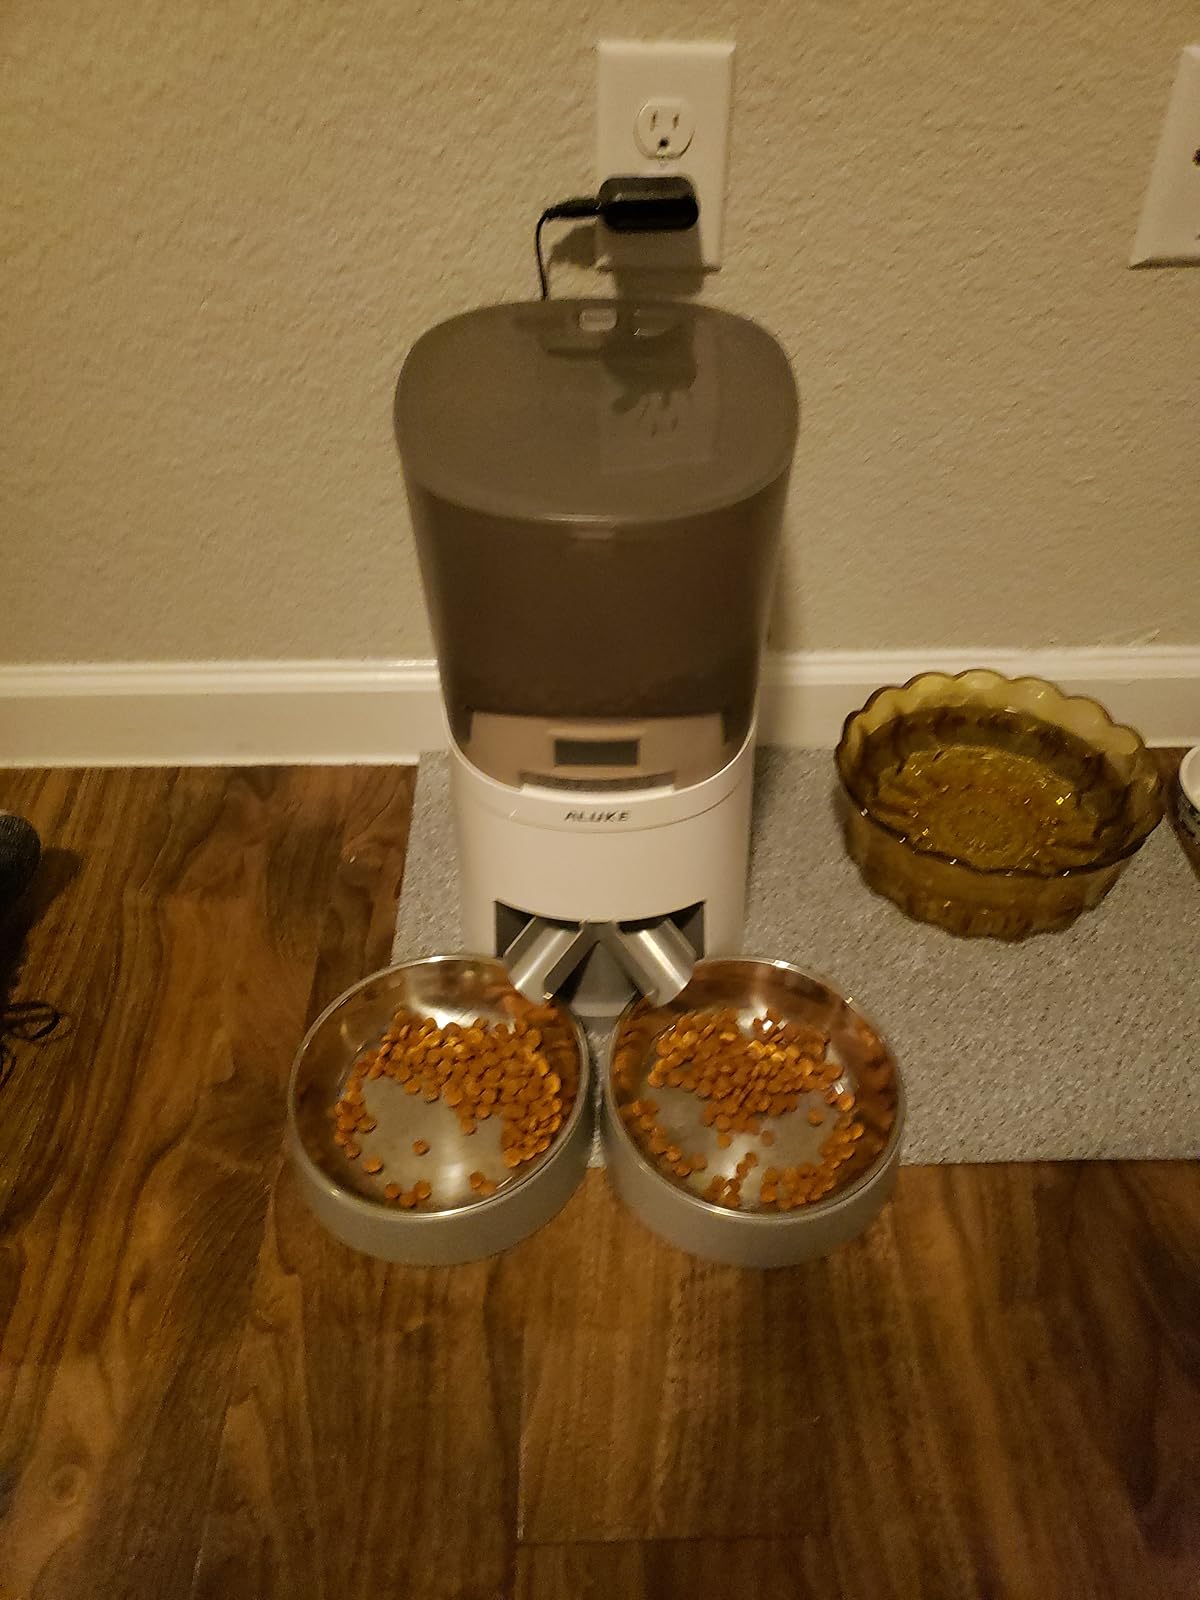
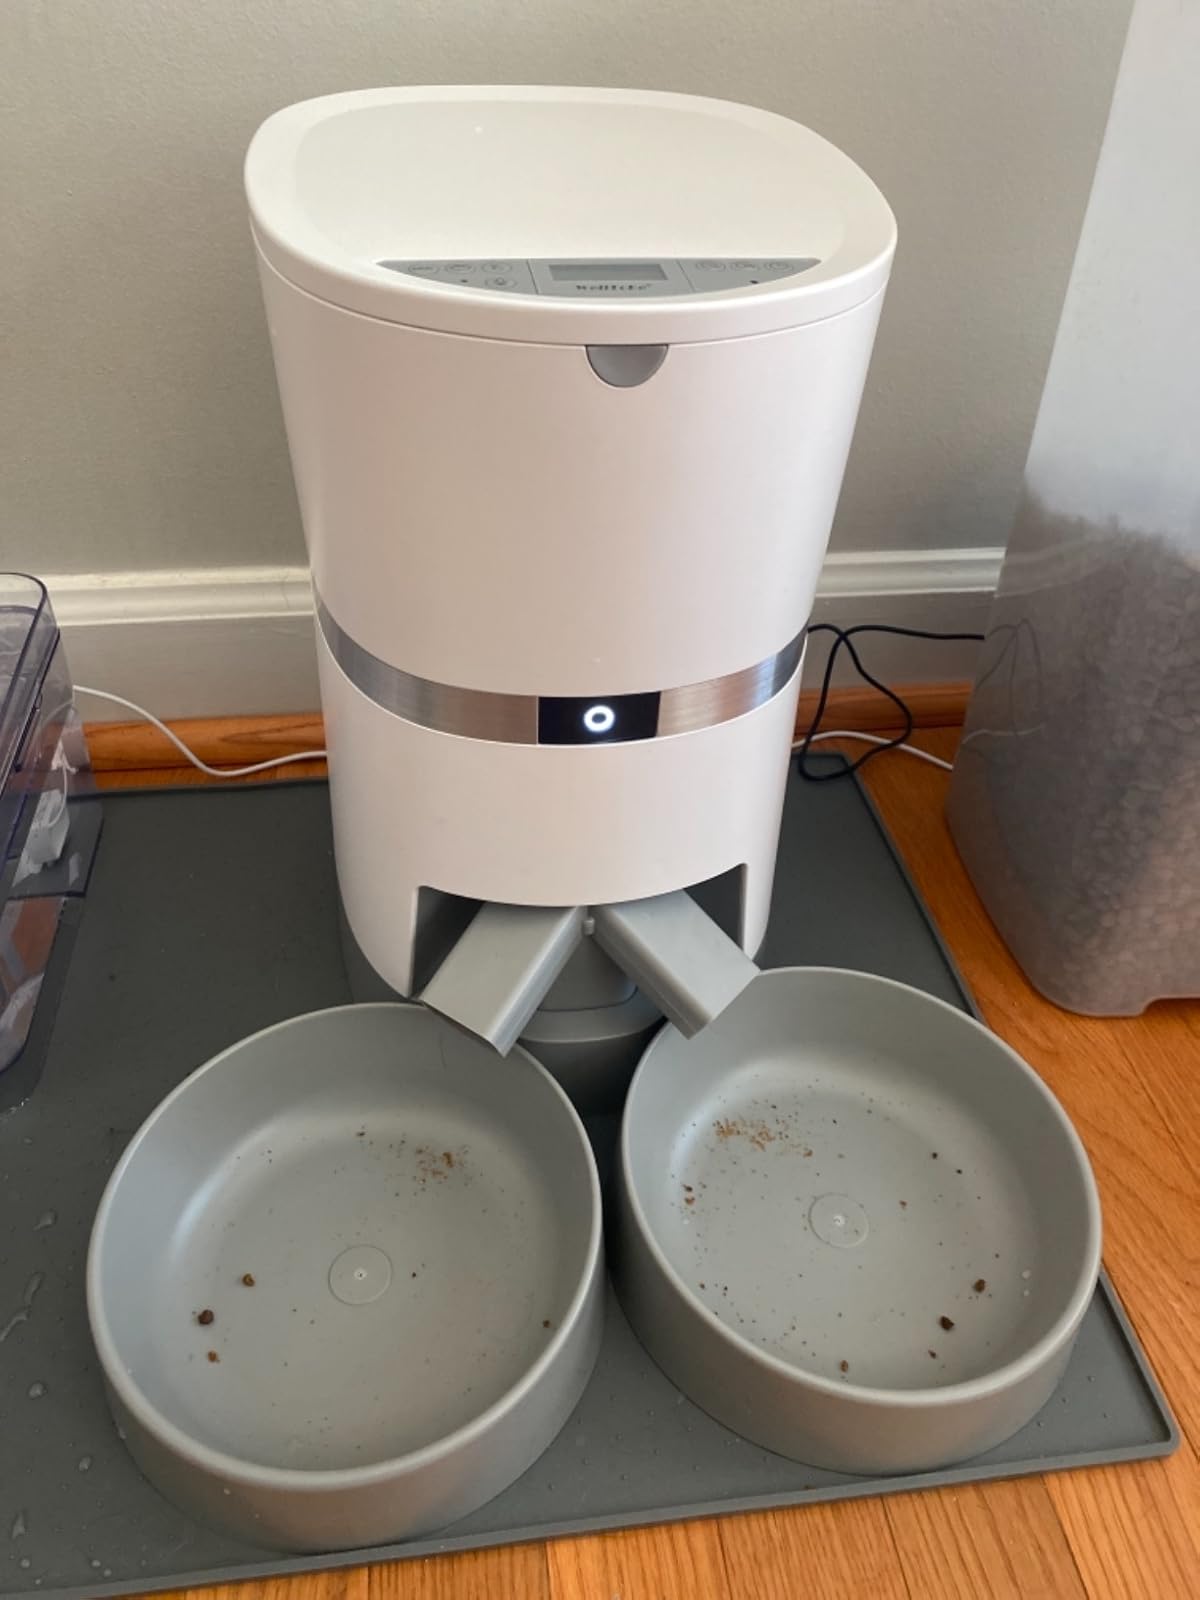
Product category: items_feeder
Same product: no